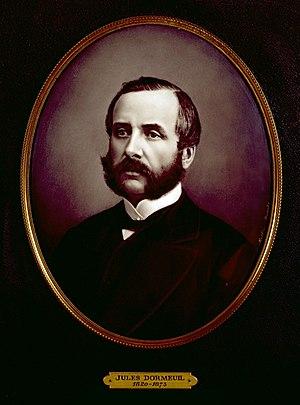
Jules Dormeuil, fondateur de l'entreprise de tissus Dormeuil en 1842